Breathers: A Zombie's Lament

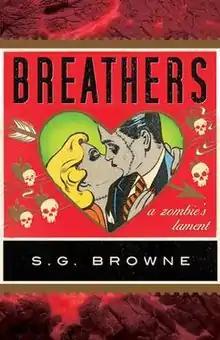
Cover of "Breathers: A Zombie's Lament"

Breathers: A Zombie's Lament (Broadway Books) is a romantic zombie comedy novel by first-time author S. G. Browne, published in 2009. The story is told from the point of view of Andy Warner, a newly revived zombie who lives in his parents' basement, attends Undead Anonymous meetings, and is in love with another zombie, Rita, who killed herself by slashing her own throat. As he seeks to survive in a world that hates zombies, Andy must regularly consume formaldehyde while all he and every zombie really wants is to eat human flesh, which is forbidden.